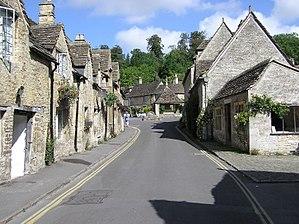
Castle Combe est un petit village anglais situé dans le comté de Wiltshire. Il est connu pour son architecture restée très peu changée depuis la Première Guerre mondiale, ce qui lui vaudra d'être le lieu de tournage de Cheval de guerre, film de Steven Spielberg sorti en 2011 retraçant l'histoire d'un jeune homme et de son cheval enrôlés dans l'armée.Ainsi que le film Stardust en 2006 avec Sienna Miller, Robert DeNiro et Michelle Pieffer.